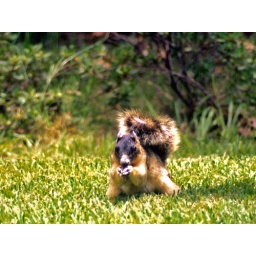
This squirrel was eating spilled birdseed from a bird feeder in my parents' backyard.